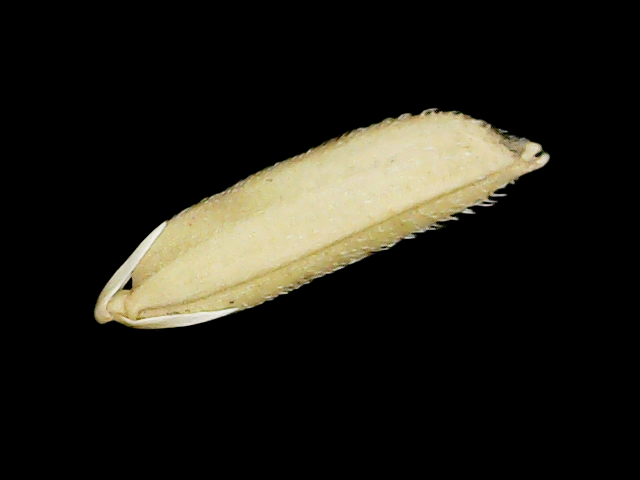
Rice variety: Binadhan26